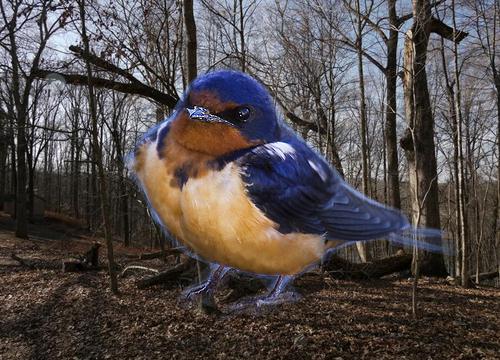
Bird species: Barn_Swallow
Bird type: landbird
Background: land